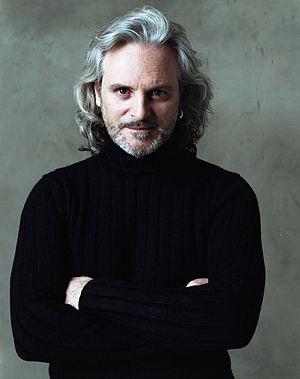
Pierre Alain de GARRIGUES
Pierre-Alain de Garrigues, dit PADG, né le 24 janvier 1959 à Mimizan, est un comédien, producteur, chanteur et musicien français. Il a participé à plus de 50 000 enregistrements en 37 ans de carrière. Il est l'une des plus grandes voix-off utilisées dans la publicité et est aussi notamment connu pour son activité dans le doublage que ce soit de dessins animés ou de films, des émissions de télévision et surtout des jeux vidéo.
Portal 2 est un jeu vidéo de plates-formes et de réflexion en vue subjective développé et édité par Valve. Le jeu paraît sur Windows, OS X, PlayStation 3 et Xbox 360 le 19 avril 2011 en Amérique du Nord, et le surlendemain pour le reste du monde. La version pour Linux a été mise en bêta-test le 25 février 2014. La version du jeu sur disque optique est distribuée par Electronic Arts, tandis que la distribution en ligne pour Windows et OS X est gérée par le service de diffusion de contenu de Valve, Steam. Portal 2 est annoncé le 5 mars 2010 à la suite d'un jeu en réalité alternée d'une semaine basé sur les nouveaux correctifs apportés au jeu original. Avant la sortie du jeu sur Steam, l'entreprise met en vente un deuxième jeu en réalité alternée, Potato Sack, portant sur treize titres développés indépendamment, qui aboutit à une parodie de calcul distribué permettant de télécharger Portal 2 dix heures avant sa sortie.